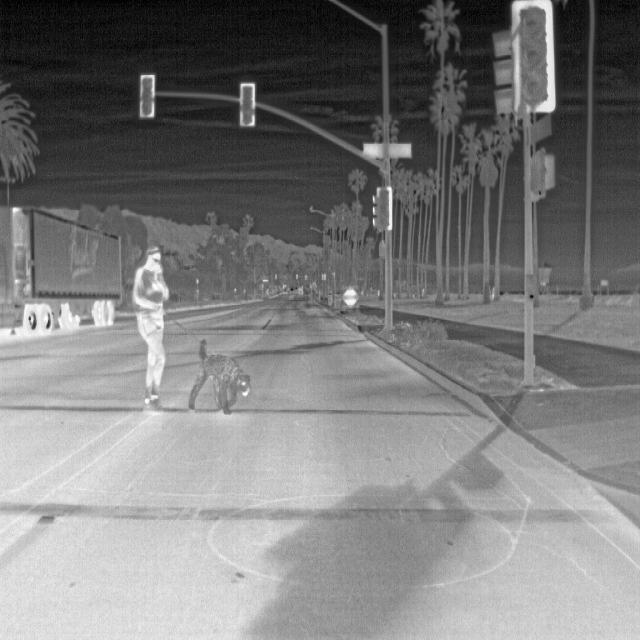
Detected objects:
label: person